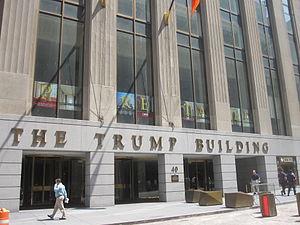
Cet article dresse une liste des lieux, objets ou d'autres choses nommées d'après l'homme d'affaires et actuel président des États-Unis Donald Trump.